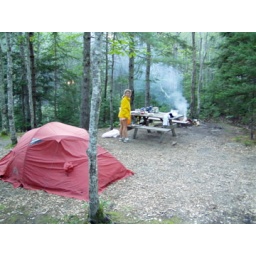
Hiking in the white mountains with Roeland